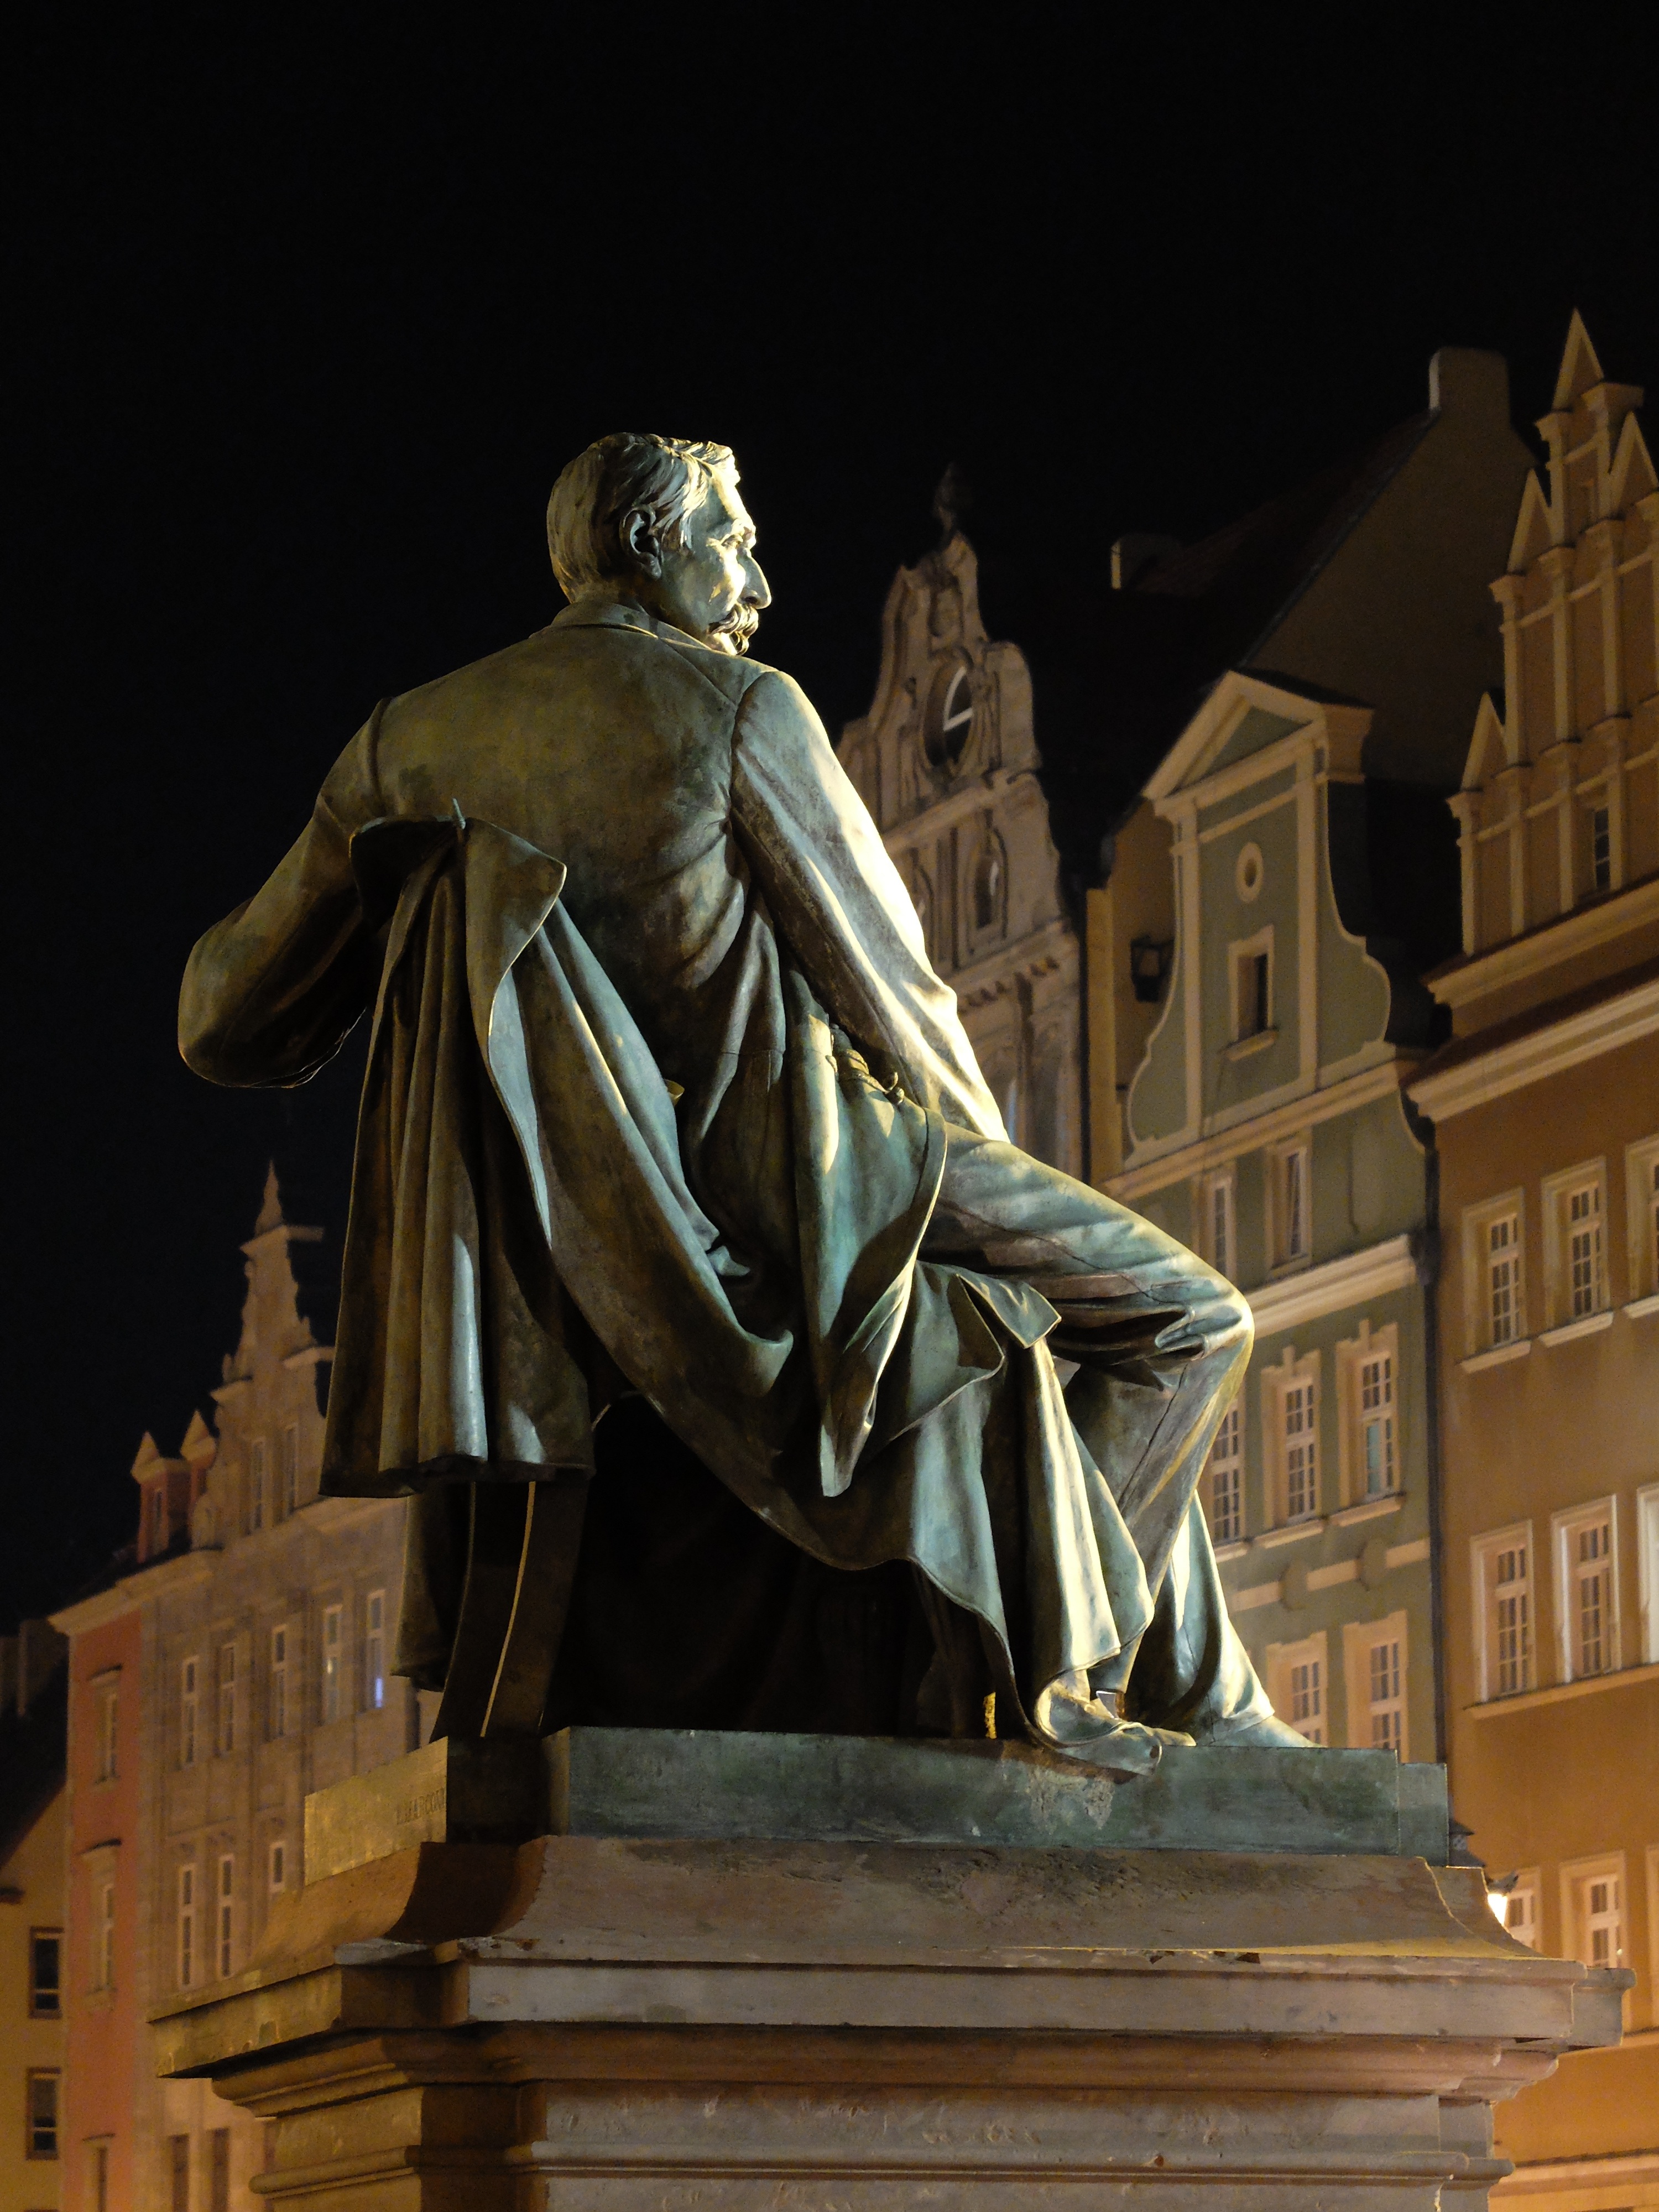
night, monument, male, statue, sit, old town, sculpture, art, temple, poland, carving, mythology, wroclaw, ancient history, alexander fredo